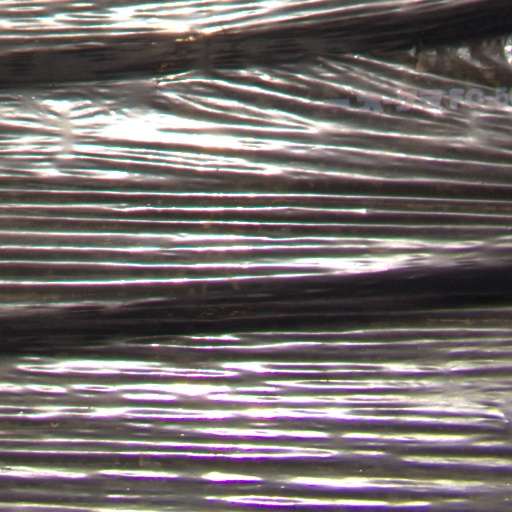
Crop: Jerusalem artichoke